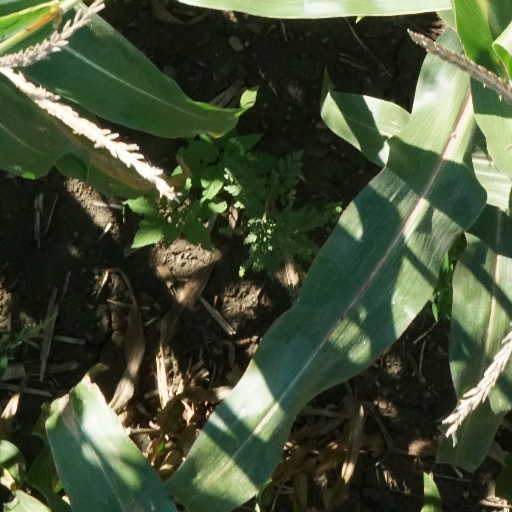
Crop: maize; corn